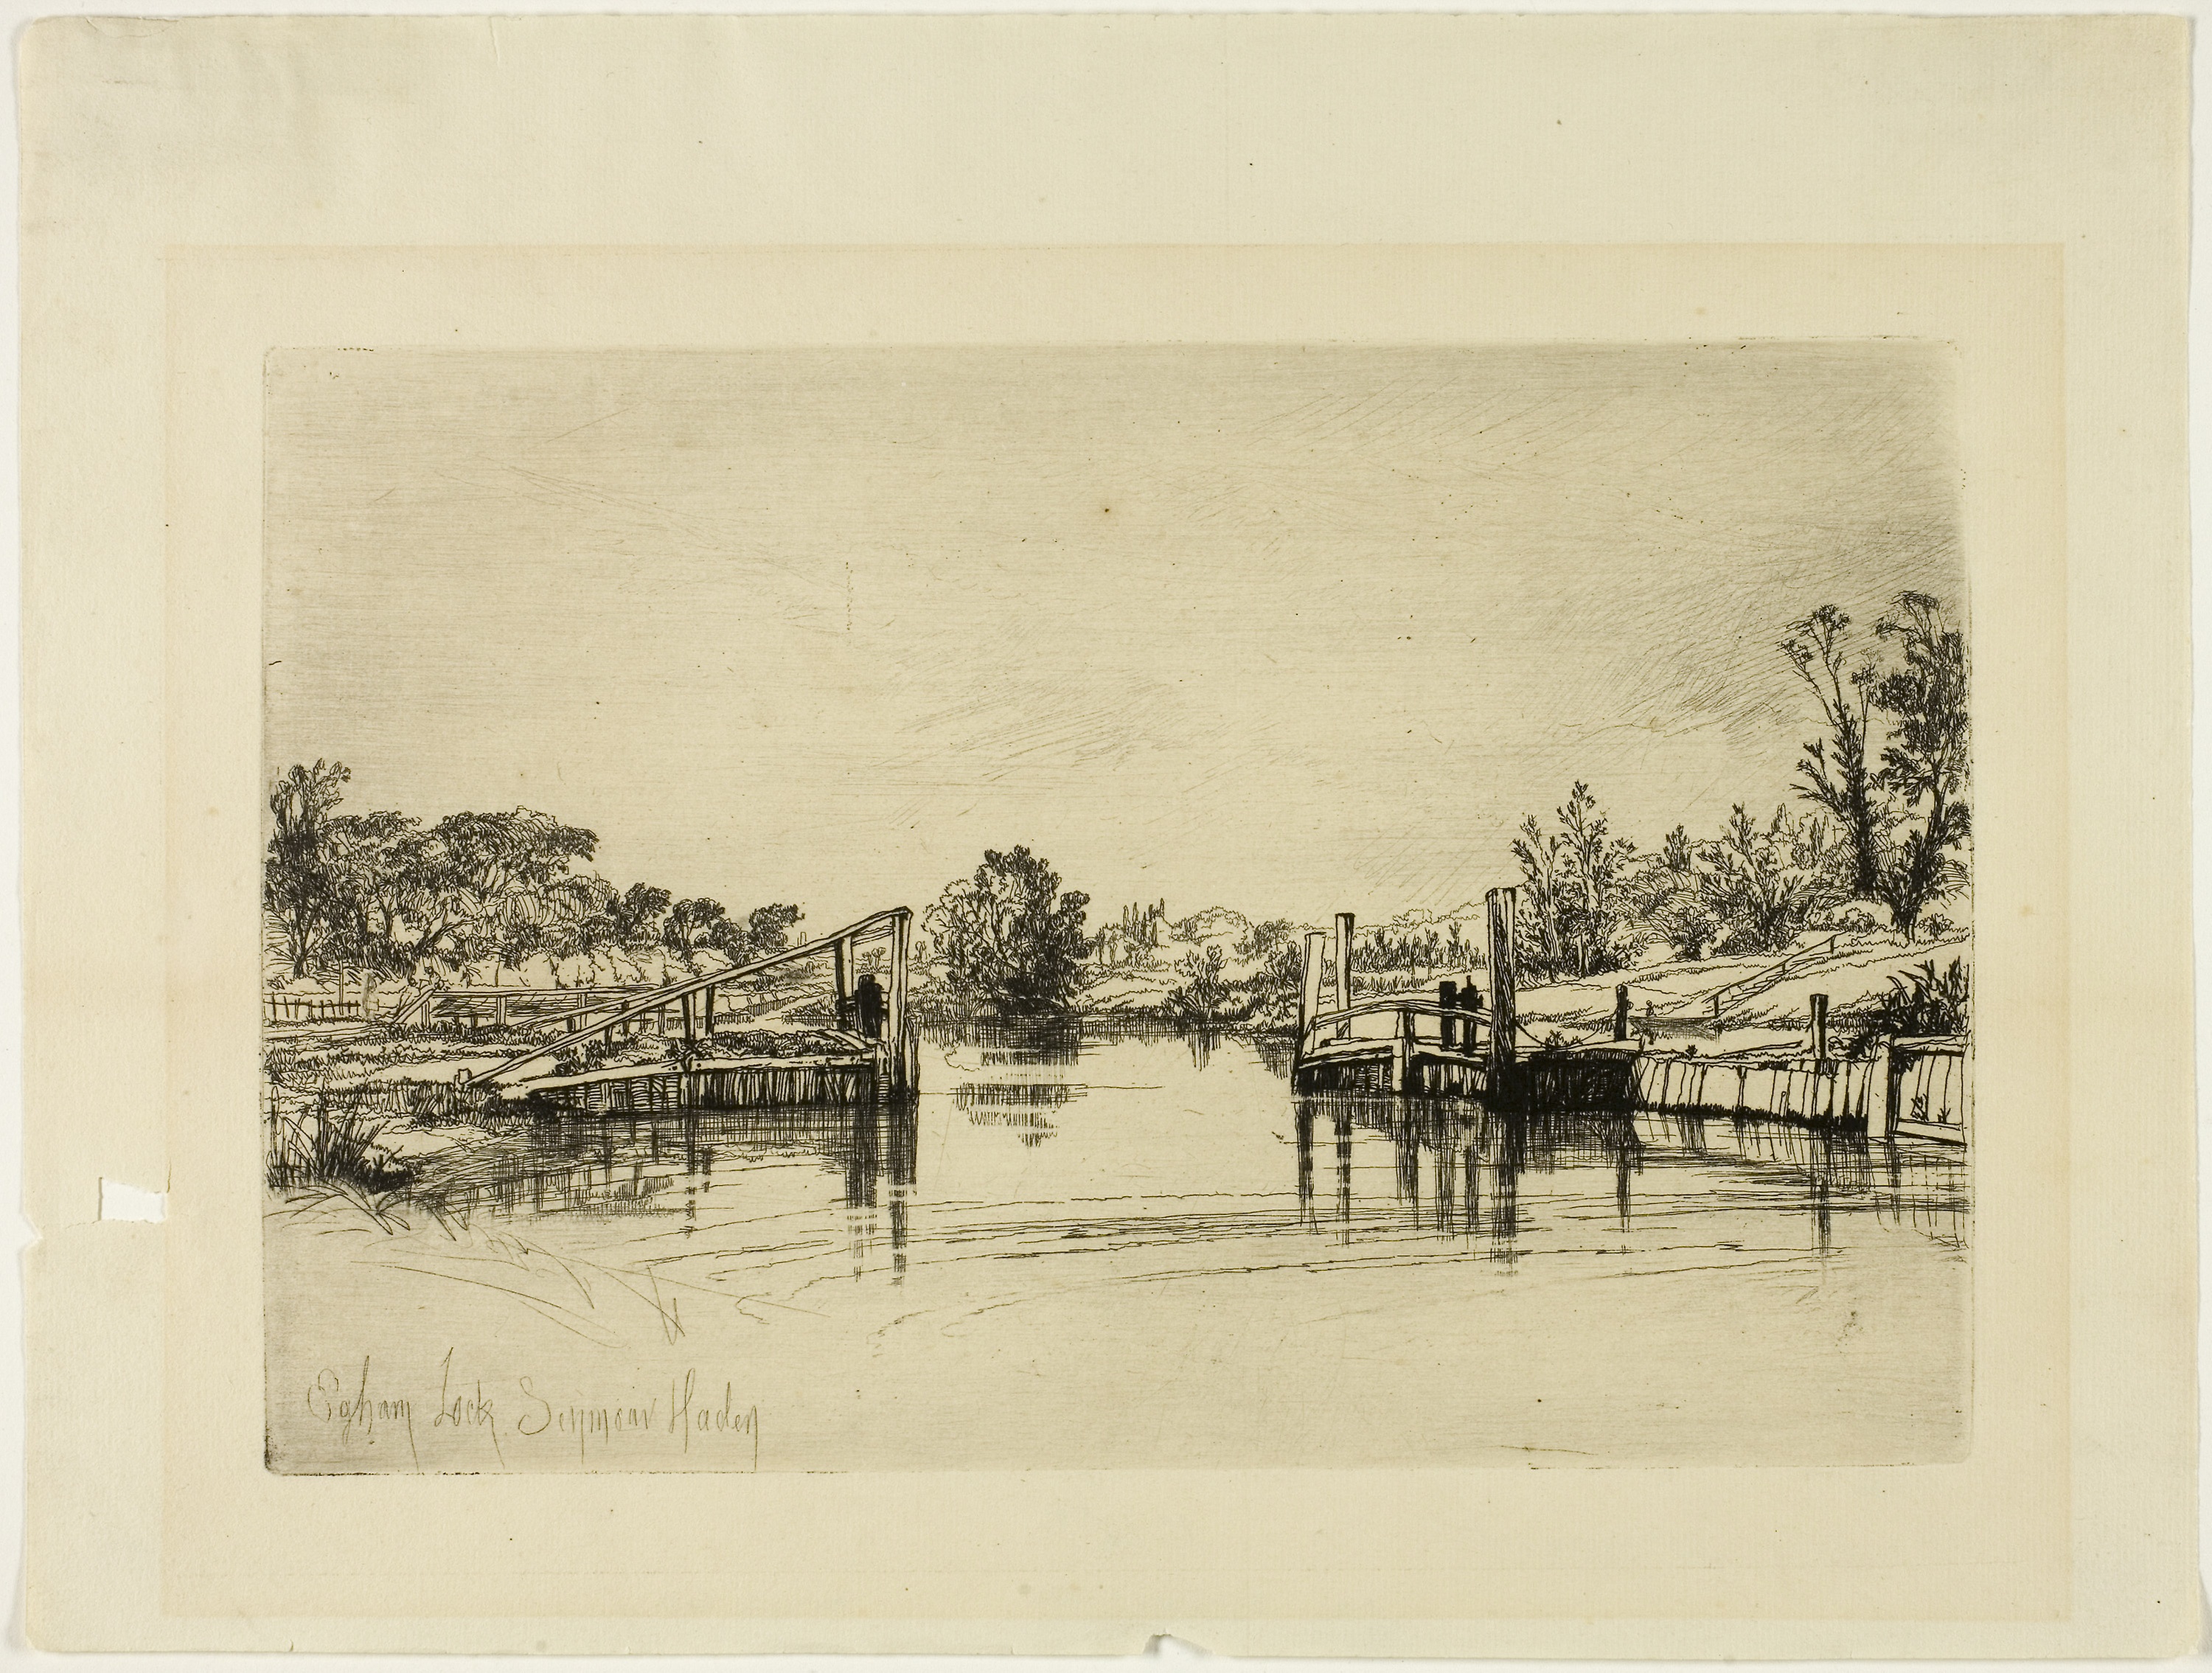
picture frame, history, painting, visual arts, artwork, stock photography, paint, watercolor paint